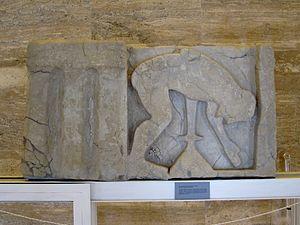
Métope du thesauros représentant le suicide d'Ajax au Museo archeologico nazionale de Paestum (Italie).